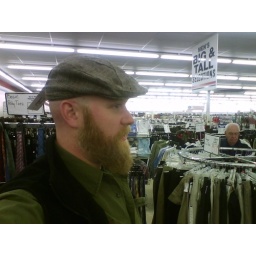
Using my phone in place of the mirrors (that aren't there)